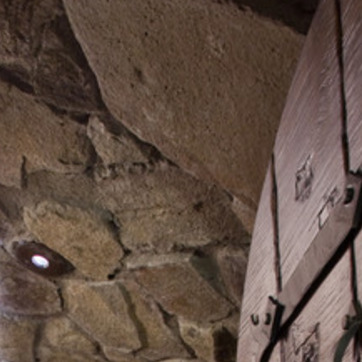
Material: stone